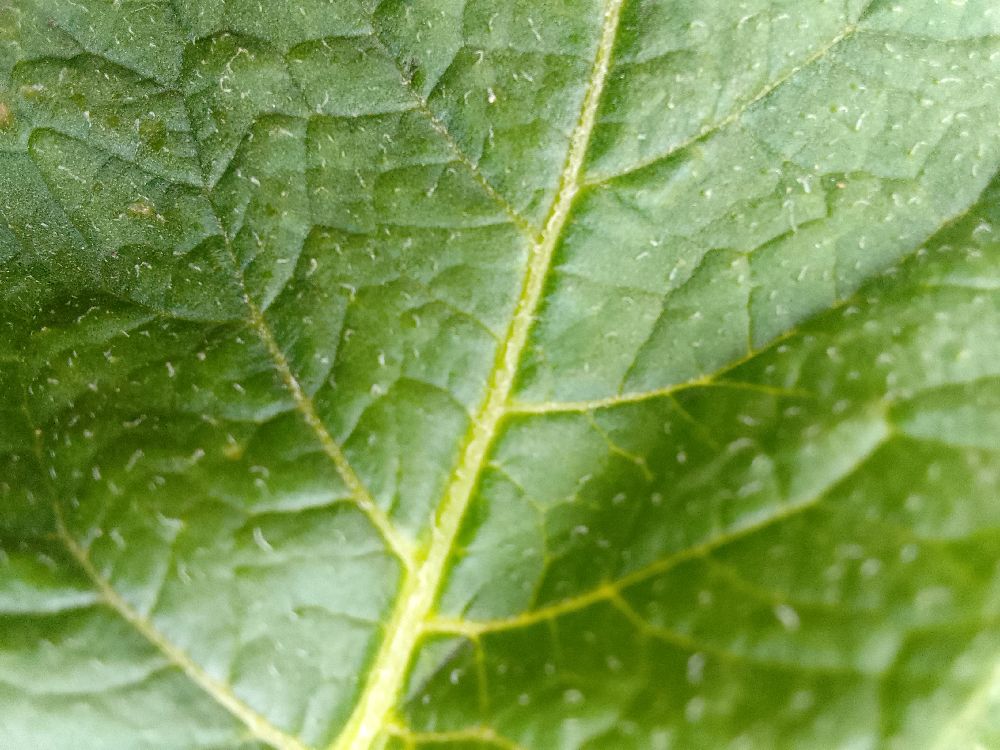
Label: Healthy